Physics

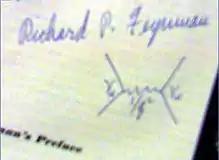
Feynman diagram signed by R. P. Feynman

Physics covers a wide range of phenomena, from elementary particles (such as quarks, neutrinos, and electrons) to the largest superclusters of galaxies. Included in these phenomena are the most basic objects composing all other things. Therefore, physics is sometimes called the "fundamental science". Physics aims to describe the various phenomena that occur in nature in terms of simpler phenomena. Thus, physics aims to both connect the things observable to humans to root causes, and then connect these causes together.